Russian information war against Ukraine

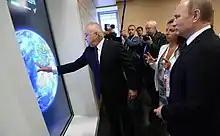
Putin and his propagandists Dmitry Kiselyov and Margarita Simonyan. Most reports in the Russian media about the war in Ukraine focus on alleged atrocities of Ukrainian "fascists" against the people of Donbas.

Information warfare has deep roots in Russia. In addition to presenting a Russian narrative and version of events, it strives to cause confusion and cast doubt on the idea of truth. Russia transmits war propaganda through news media in its ongoing war against Ukraine. As early as September 2008, Alexander Dugin, a Russian fascist known as "Putin's brain", advocated an invasion of Ukraine and other countries that had previously been part of the USSR: "The Soviet empire will be restored. in different ways: by force, diplomacy, economic pressure ... Everything will depend on place and time."